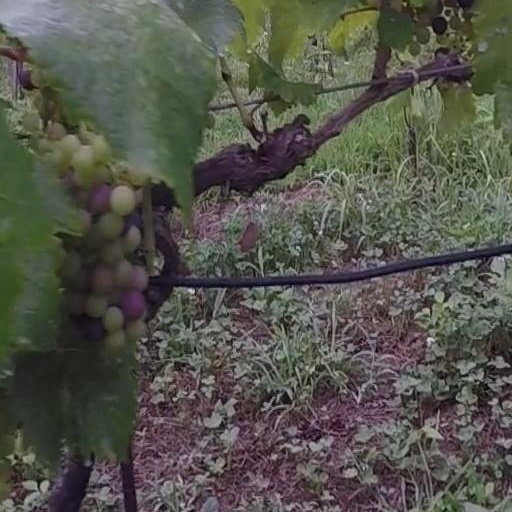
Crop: grape